Biodiversity of New Zealand

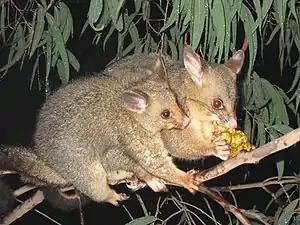
The common brushtail possum is one of the 33 species of land mammal introduced to New Zealand by humans.

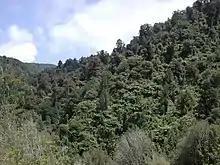
Large areas of native bush has been logged and cleared for pasture in the past.

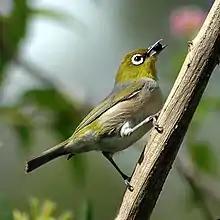
The silvereye is one of several species of birds that have introduced themselves to New Zealand in the wake of human settlement.

The arrival of humans has impacted the natural environment, posing a threat to native species and resulting in the extinction of several. This is predominantly because many species in New Zealand have evolved in the absence of mammalian predators for the last few million years (a situation known as ecological naivety), thus losing the responses needed to deal with such threats. Humans brought with them to New Zealand (intentionally or otherwise) a host of attendant species, starting with the Polynesian rat, and now including stoats, weasels, black rats, Norway rats, brushtailed possums, and feral cats and dogs, as well as herbivores such as deer, wallabies and tahr (a wild goat species from the Himalayas), which detrimentally affect native vegetation.